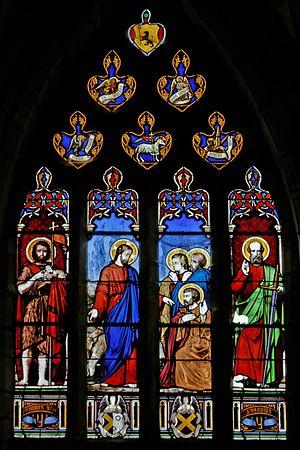
Vitrail de Lobin (1868) au centre du chœur de la cathédrale Saint-Paul-Aurélien de Saint-Pol-de-Léon, représentant saint Jean-Baptiste (à gauche), une scène centrale de confession de saint Pierre (présence des Évangélistes et des Agneaux mystiques) et saint Paul (à droite). This object is indexed in the base Palissy, database of the French furniture patrimony of the French ministry of culture,